Polyhedron

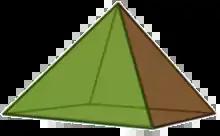
The square pyramid has pyramidal symmetry formula_20. It shows the appearance is invariant by rotating every quarter of a full turn around its axis and possesses mirror symmetric relative to any perpendicular plane passing through its base's bisector

Point groups in three dimensions may also allow the preservation of polyhedra's appearance by the circulation around an axis. There are three various of these point groups: